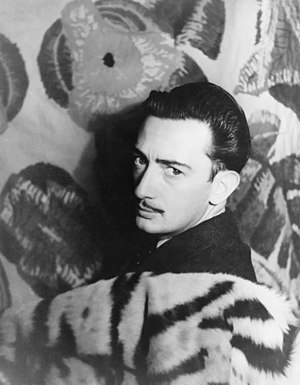
Salvador Dali
Fotografisk portræt fra d. 29. november 1939. Fotograf: Carl Van Vechten.
Salvador Domenec Felip Jacint Dalí Domenech var en spansk maler. Han er fortrinsvis kendt for sine surrealistiske malerier – og skulpturer.